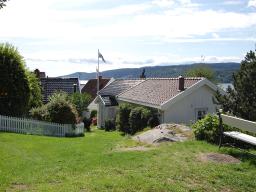
Label: Background_without_leaves